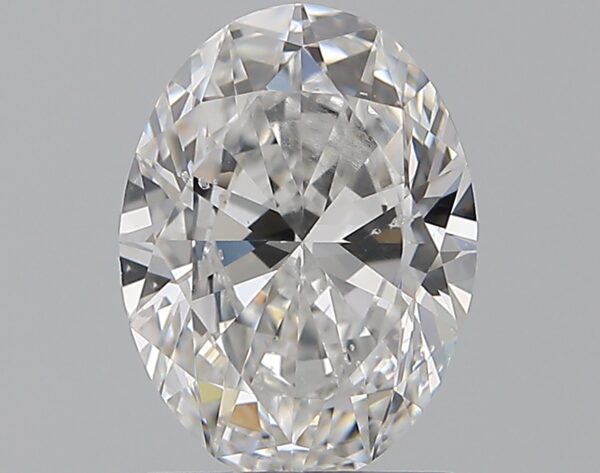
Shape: oval
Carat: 1.51
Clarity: SI1
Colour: D
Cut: EX
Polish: EX
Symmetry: VG
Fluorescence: M
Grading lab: GIA
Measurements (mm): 8.91 x 6.61 x 3.92